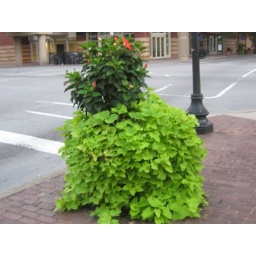
Downtown has some funky plants in these pots